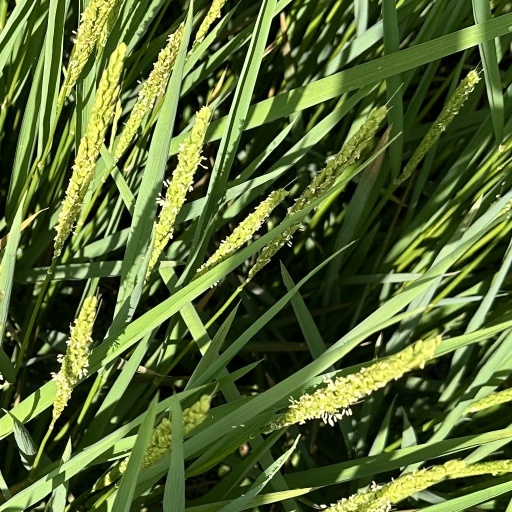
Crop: rice